159th Fighter Squadron

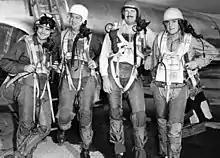
The 159th "Florida Rockets" demonstration team in 1948

A facility for housing the units became available in temporary World War II buildings on the west side of the Thomas Cole Imeson Airport in Jacksonville, Florida. Upon the arrival of the unit's first aircraft, the P-51D Mustang, (later redesignated the F-51D in 1947) at Imeson Airport, the 159th became the first operational Air National Guard unit in Florida. With the establishment of the U.S. Air Force as an independent service in September 1947, the 159th became a USAF organization. During its second year of operation, the FLANG became one of the first six Air National Guard squadrons in the United States equipped with jet aircraft. The conversion from the F-51D Mustang to the F-80C Shooting Star became official on 1 August 1948, when the unit was re-designated the 159th Fighter Squadron, Jet Propelled (159 FSJ).